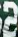
Number: 2